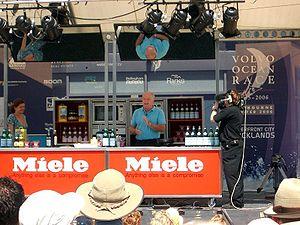
Christopher Richard " Rick " Stein, CBE est un chef, restaurateur et présentateur de télévision anglais. Avec sa partenaire commerciale Jill Stein, il dirige l'entreprise hôtelière et de restauration Stein au Royaume-Uni. Il est également le chef cuisinier et copropriétaire de « Rick Stein at Bannisters » à Mollymook et Port Stephens en Australie, avec sa seconde épouse Sarah Stein. Il a écrit des livres de cuisine et présenté des programmes télévisés.